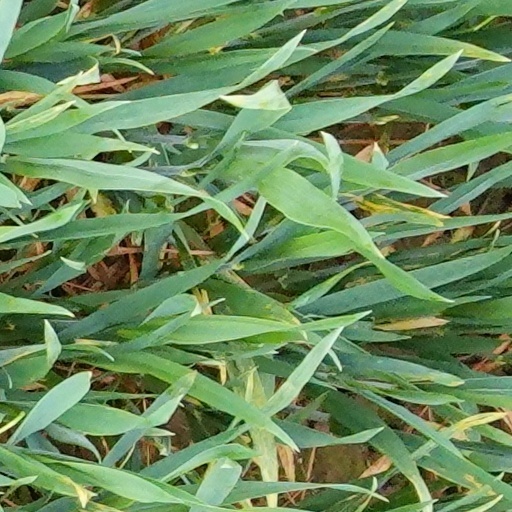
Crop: wheat